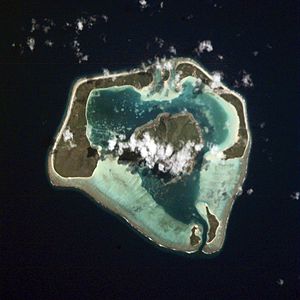
Maupiti
Maupiti set fra luften
Maupiti er en atol i øgruppen Selskabsøerne, Fransk Polynesien i Stillehavet. Øen er beliggende 315 km nordøst for Tahiti. Maupiti har et areal på ca 13,5 km² og har ca 1.200 indbyggere som alle bor i den øens største by Vaiea.